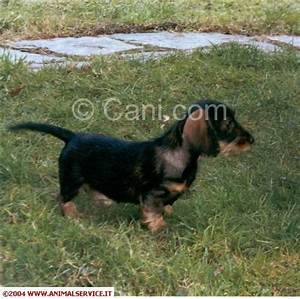
Label: cane